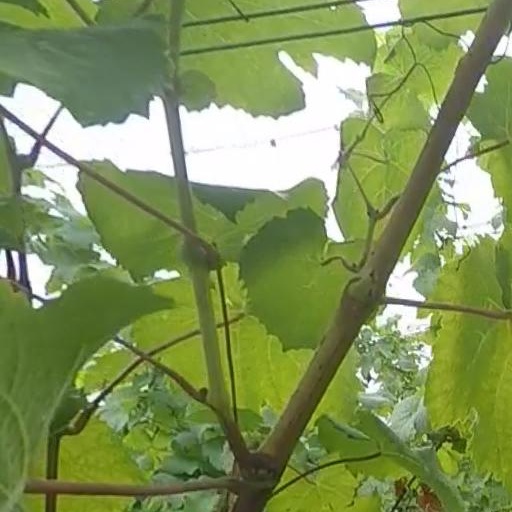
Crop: grape